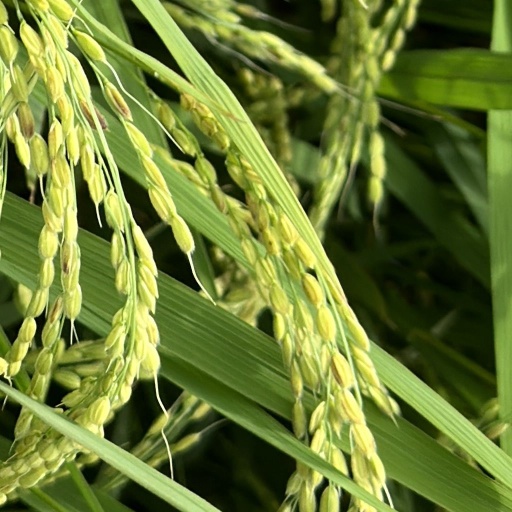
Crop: rice